Dr. Anand

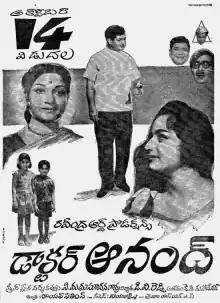
Theatrical release poster

Dr. Anand is a 1966 Indian Telugu-language drama film, produced by D. Venkatapathi Reddy under the Ravindra Art Productions banner and directed by V. Madhusudhana Rao. It stars N. T. Rama Rao, Anjali Devi, Kanchana with music composed by K. V. Mahadevan.